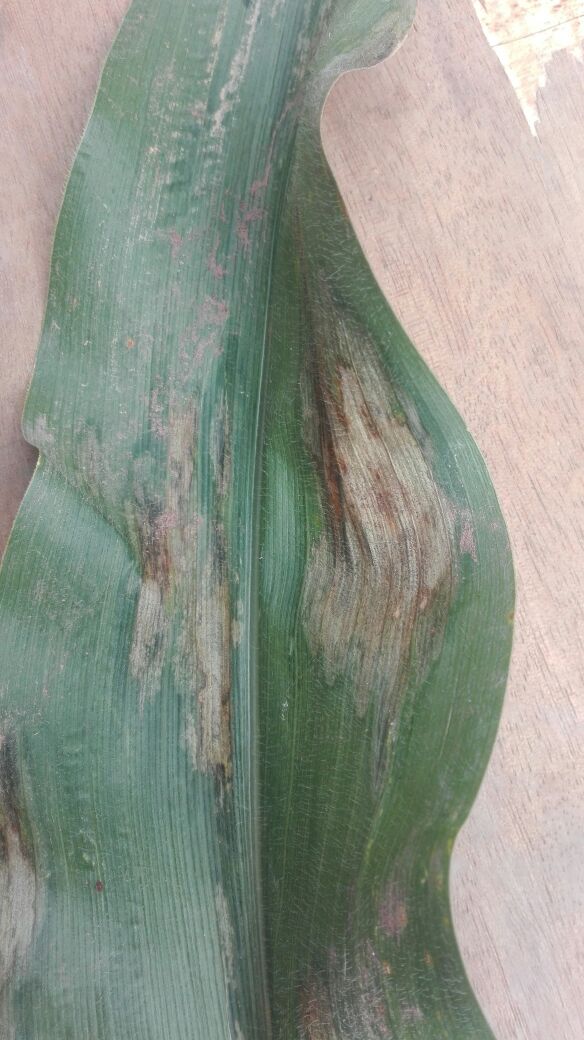
Plant: Corn
Disease: corn northern leaf blight